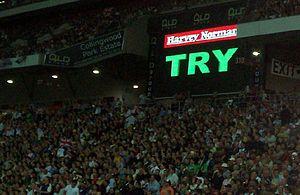
L'assistance vidéo à l'arbitrage est un dispositif employé dans certains sports pour aider les arbitres dans leurs décisions.
La National Rugby League est l'une des deux compétitions inter-clubs de rugby à XIII les plus prestigieuses du monde avec la Super League. Elle se déroule en Australie et en Nouvelle-Zélande. Née en 1998 de la fusion de deux compétitions, l'Australian Rugby League et la Super League d'Australie, elle fonctionne sur un système de franchises dans un championnat fermé, c'est-à-dire qu'il n'y pas de relégation. Elle est composée de seize franchises toutes australiennes à l'exception d'une qui est néo-zélandaise, les New Zealand Warriors.
Le rugby à XIII, appelé rugby league dans les pays anglophones, est un sport collectif opposant deux équipes de treize joueurs qui se disputent un ballon ovale dans un stade. L'objectif est de marquer plus de points que son adversaire, soit à la main en marquant des essais, soit au pied en marquant des pénalités ou des transformations.
Le Championnat de France de rugby à XV 1992-1993 oppose 32 clubs répartis en quatre poules. Le championnat démarre le 1992 et se termine par une finale disputée le 5 juin 1993 au Parc des Princes. À l'issue d'une première phase qualificative, les équipes placées aux quatre premières places de chaque poule sont qualifiées pour disputer un Top 16 composé de quatre poules de quatre équipes. Les huit équipes classées aux deux premières places de chaque poule du Top 16 disputent ensuite une phase finale sur trois tours à élimination directe.